Battle of Arras (1914)

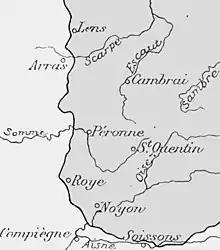

The advance resumed on 2 October, with the 1st Bavarian Reserve Division in the south, attacking through Brebières to St Laurent and the 5th Bavarian Reserve Division to advance via Izel and Oppy to Bailleul-Sir-Berthoult. It was known that the French 70th Reserve Division was moving south-east, also towards Bailleul and Lens. The French advanced with a left flank guard facing Douai, to link with the 77th Division at Gavrelle and Fresnes. The French divisions had been rushed from the Vosges and were also deployed at short notice. A brigade of the 70th Reserve Division moved towards Fresnes and one advanced south-west to Gavrelle, ready to pause on 2 October and then push outposts southwards. The French moved south in parallel brigade columns, as the Germans moved west in divisional columns.